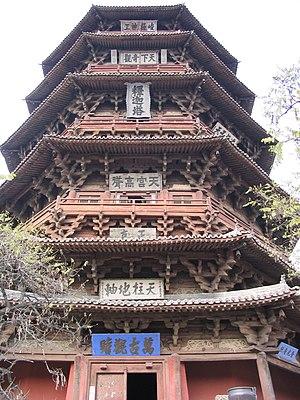
Le xian de Ying est un district administratif de la province du Shanxi en Chine. Il est placé sous la juridiction de la ville-préfecture de Shuozhou.